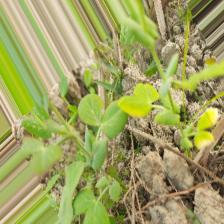
Label: Ascochyta blight